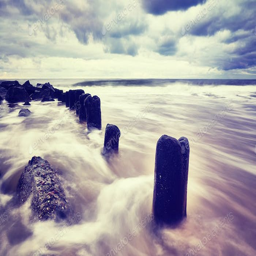
color toned picture of an empty beach with blurred water .